Alexander Ross Clarke

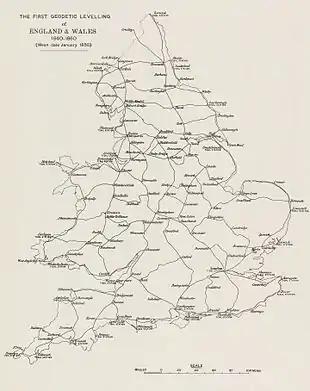
Principal lines of spirit levelling in England, 1860

In addition to the determination of the precise location of the trigonometric points the Survey established the precise altitude of a number of fundamental benchmarks by spirit levelling over the years 1839 to 1860. This height survey was completely independent of the position survey, in contrast to modern GPS fixes which give both. The report of the levelling in Ireland had been published in 1855, and it fell to Clarke to prepare the reports for England and Scotland. For England this involved a least squares analysis for the 62 lines of primary levelling with 91 fundamental benchmarks at the end points and at points of intersection. The reference level was the height of Mean Water at Liverpool. 32 end points were connected to tidal stations and therefore the variation of mean water around the country was fixed. The benchmarking proceeded along the roads, but side lines were taken to, and over, many of the mountain top trig points, from which other trig point altitudes were measured by trigonometric levelling. The reports were published in 1861. Unlike the Principal Triangulation report no theory was included in Clarke's levelling reports.